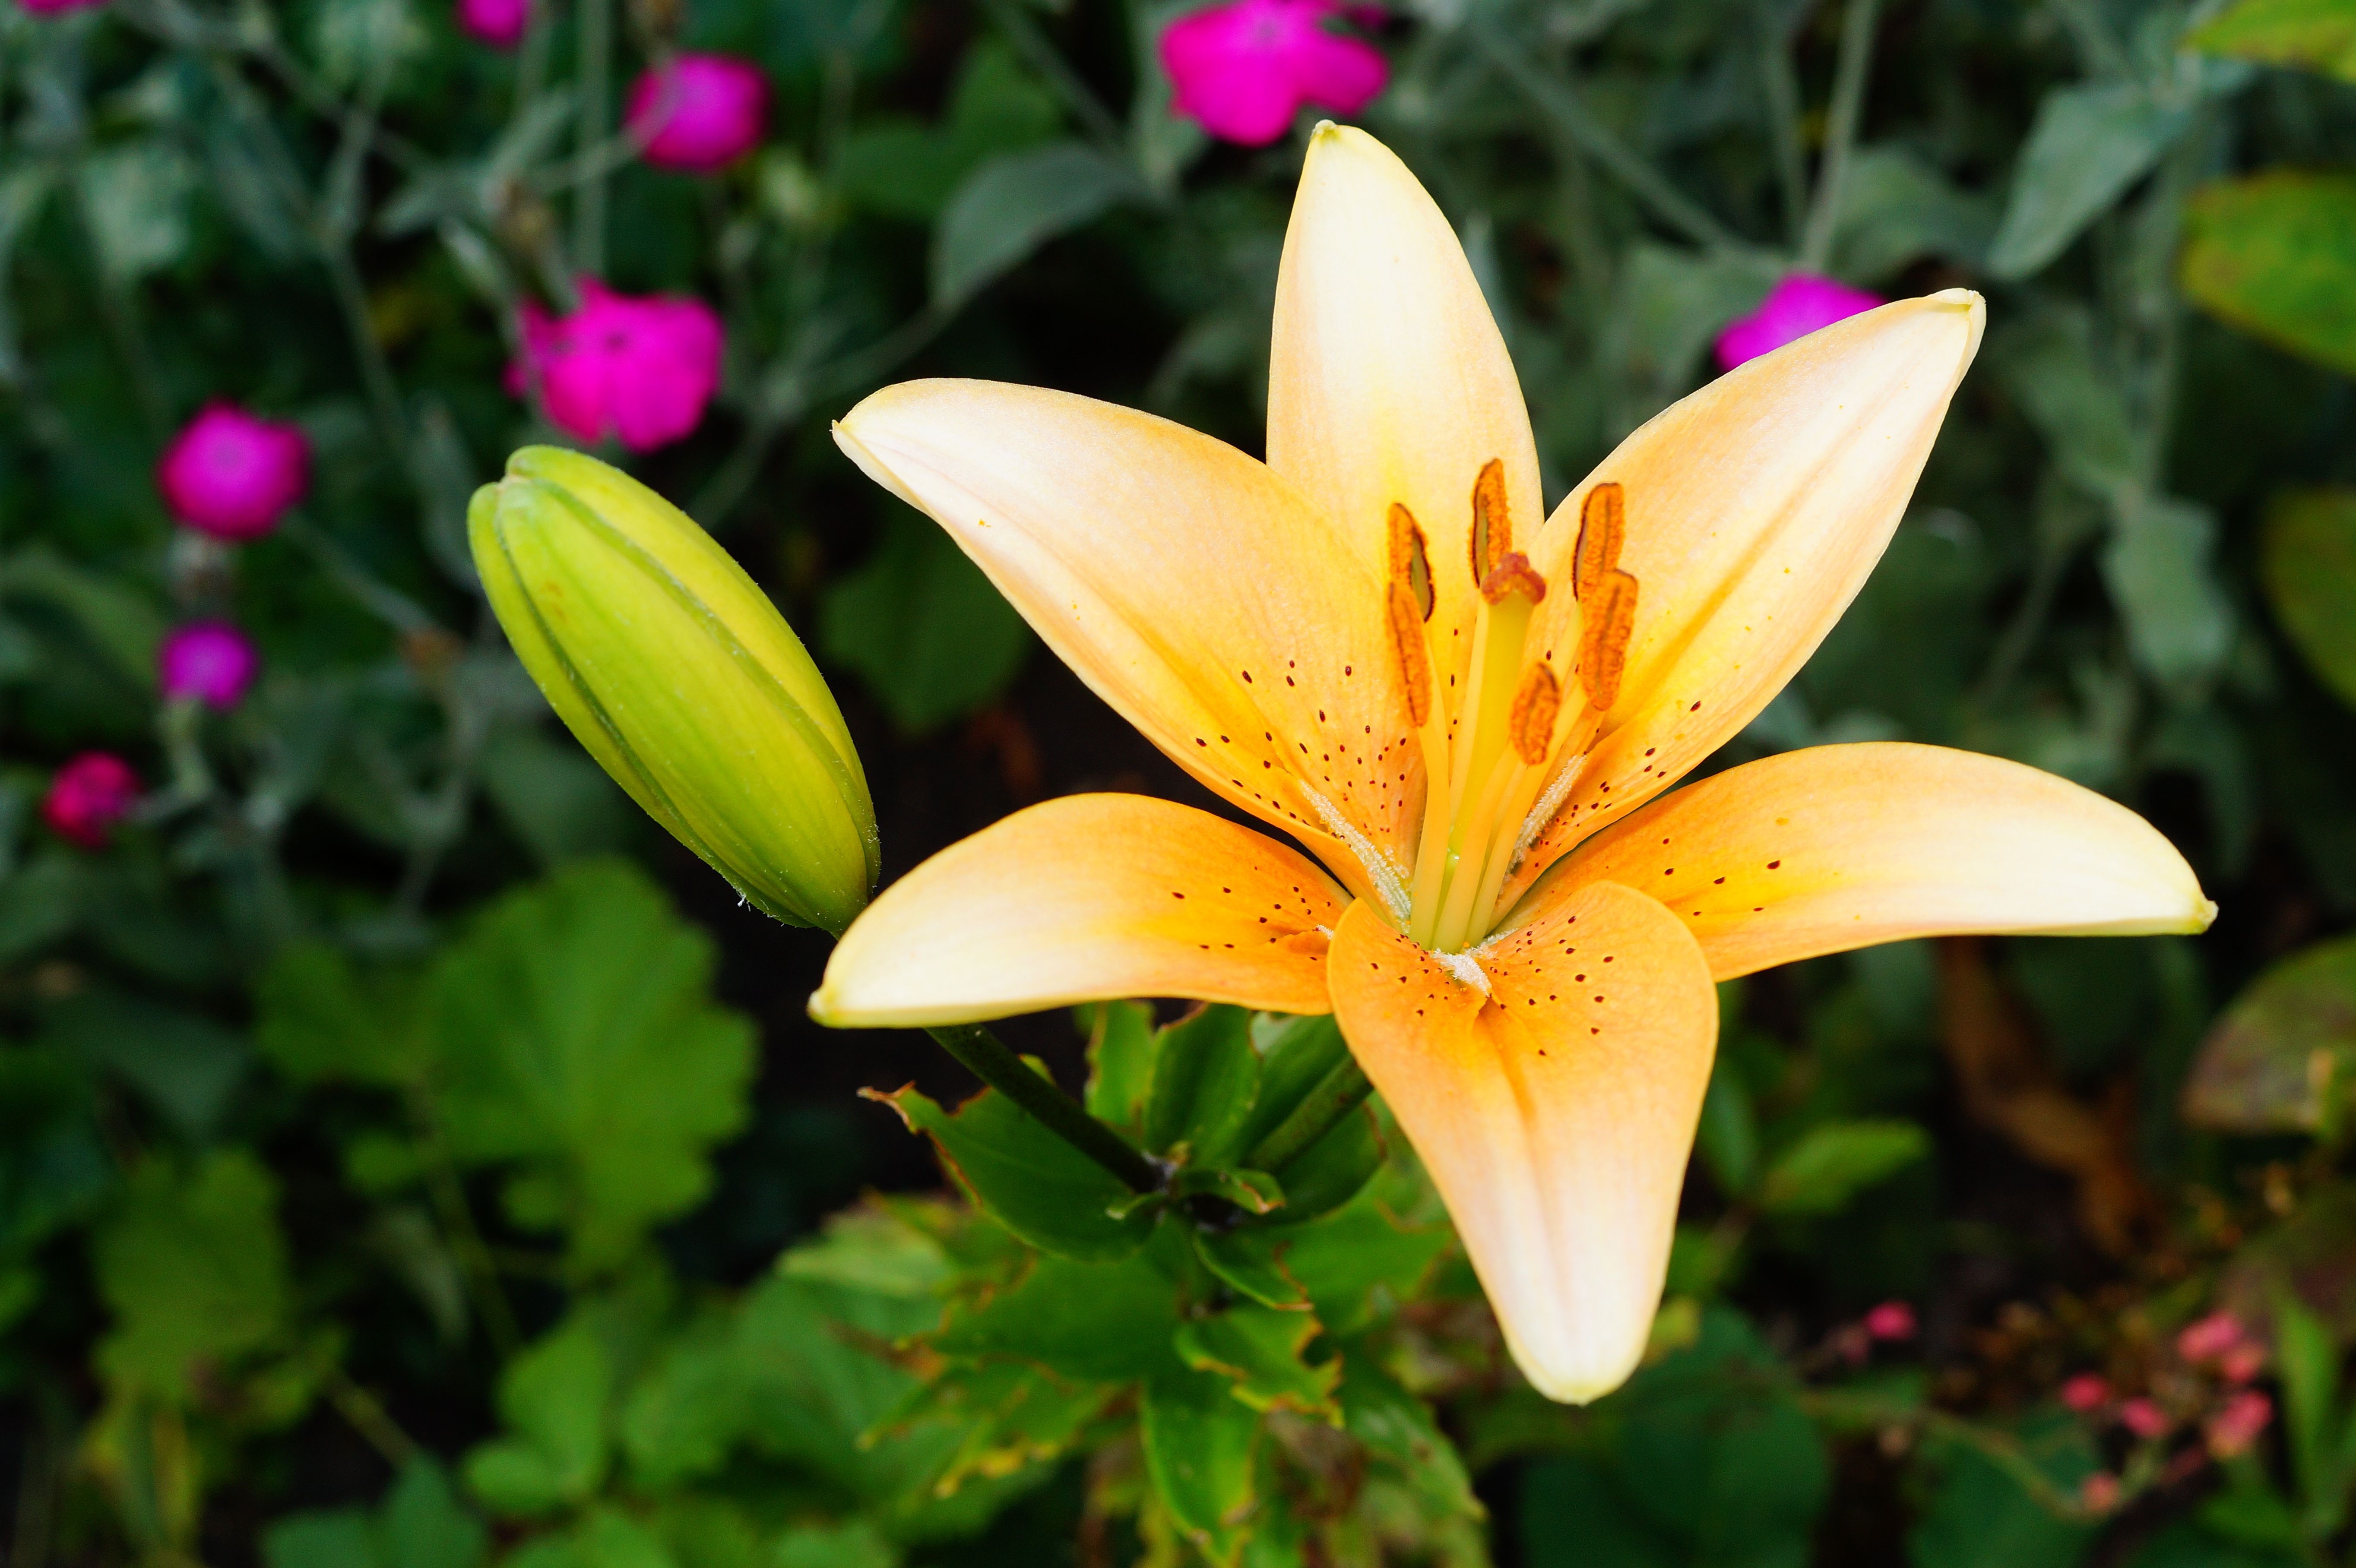
nature, blossom, plant, leaf, flower, petal, orange, botany, yellow, close, flora, wildflower, flowers, bright, lilies, lily, macro photography, blossomed, flowering plant, land plant